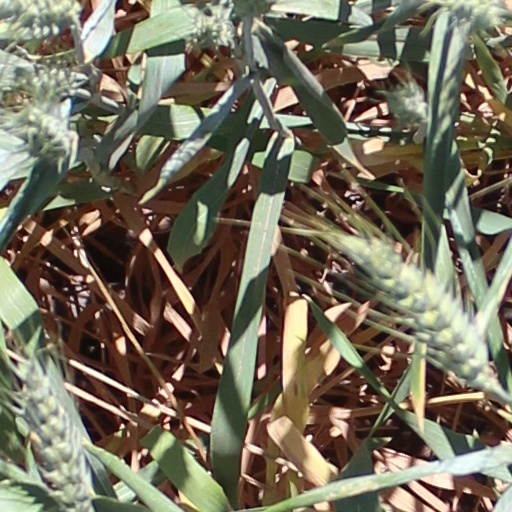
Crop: wheat